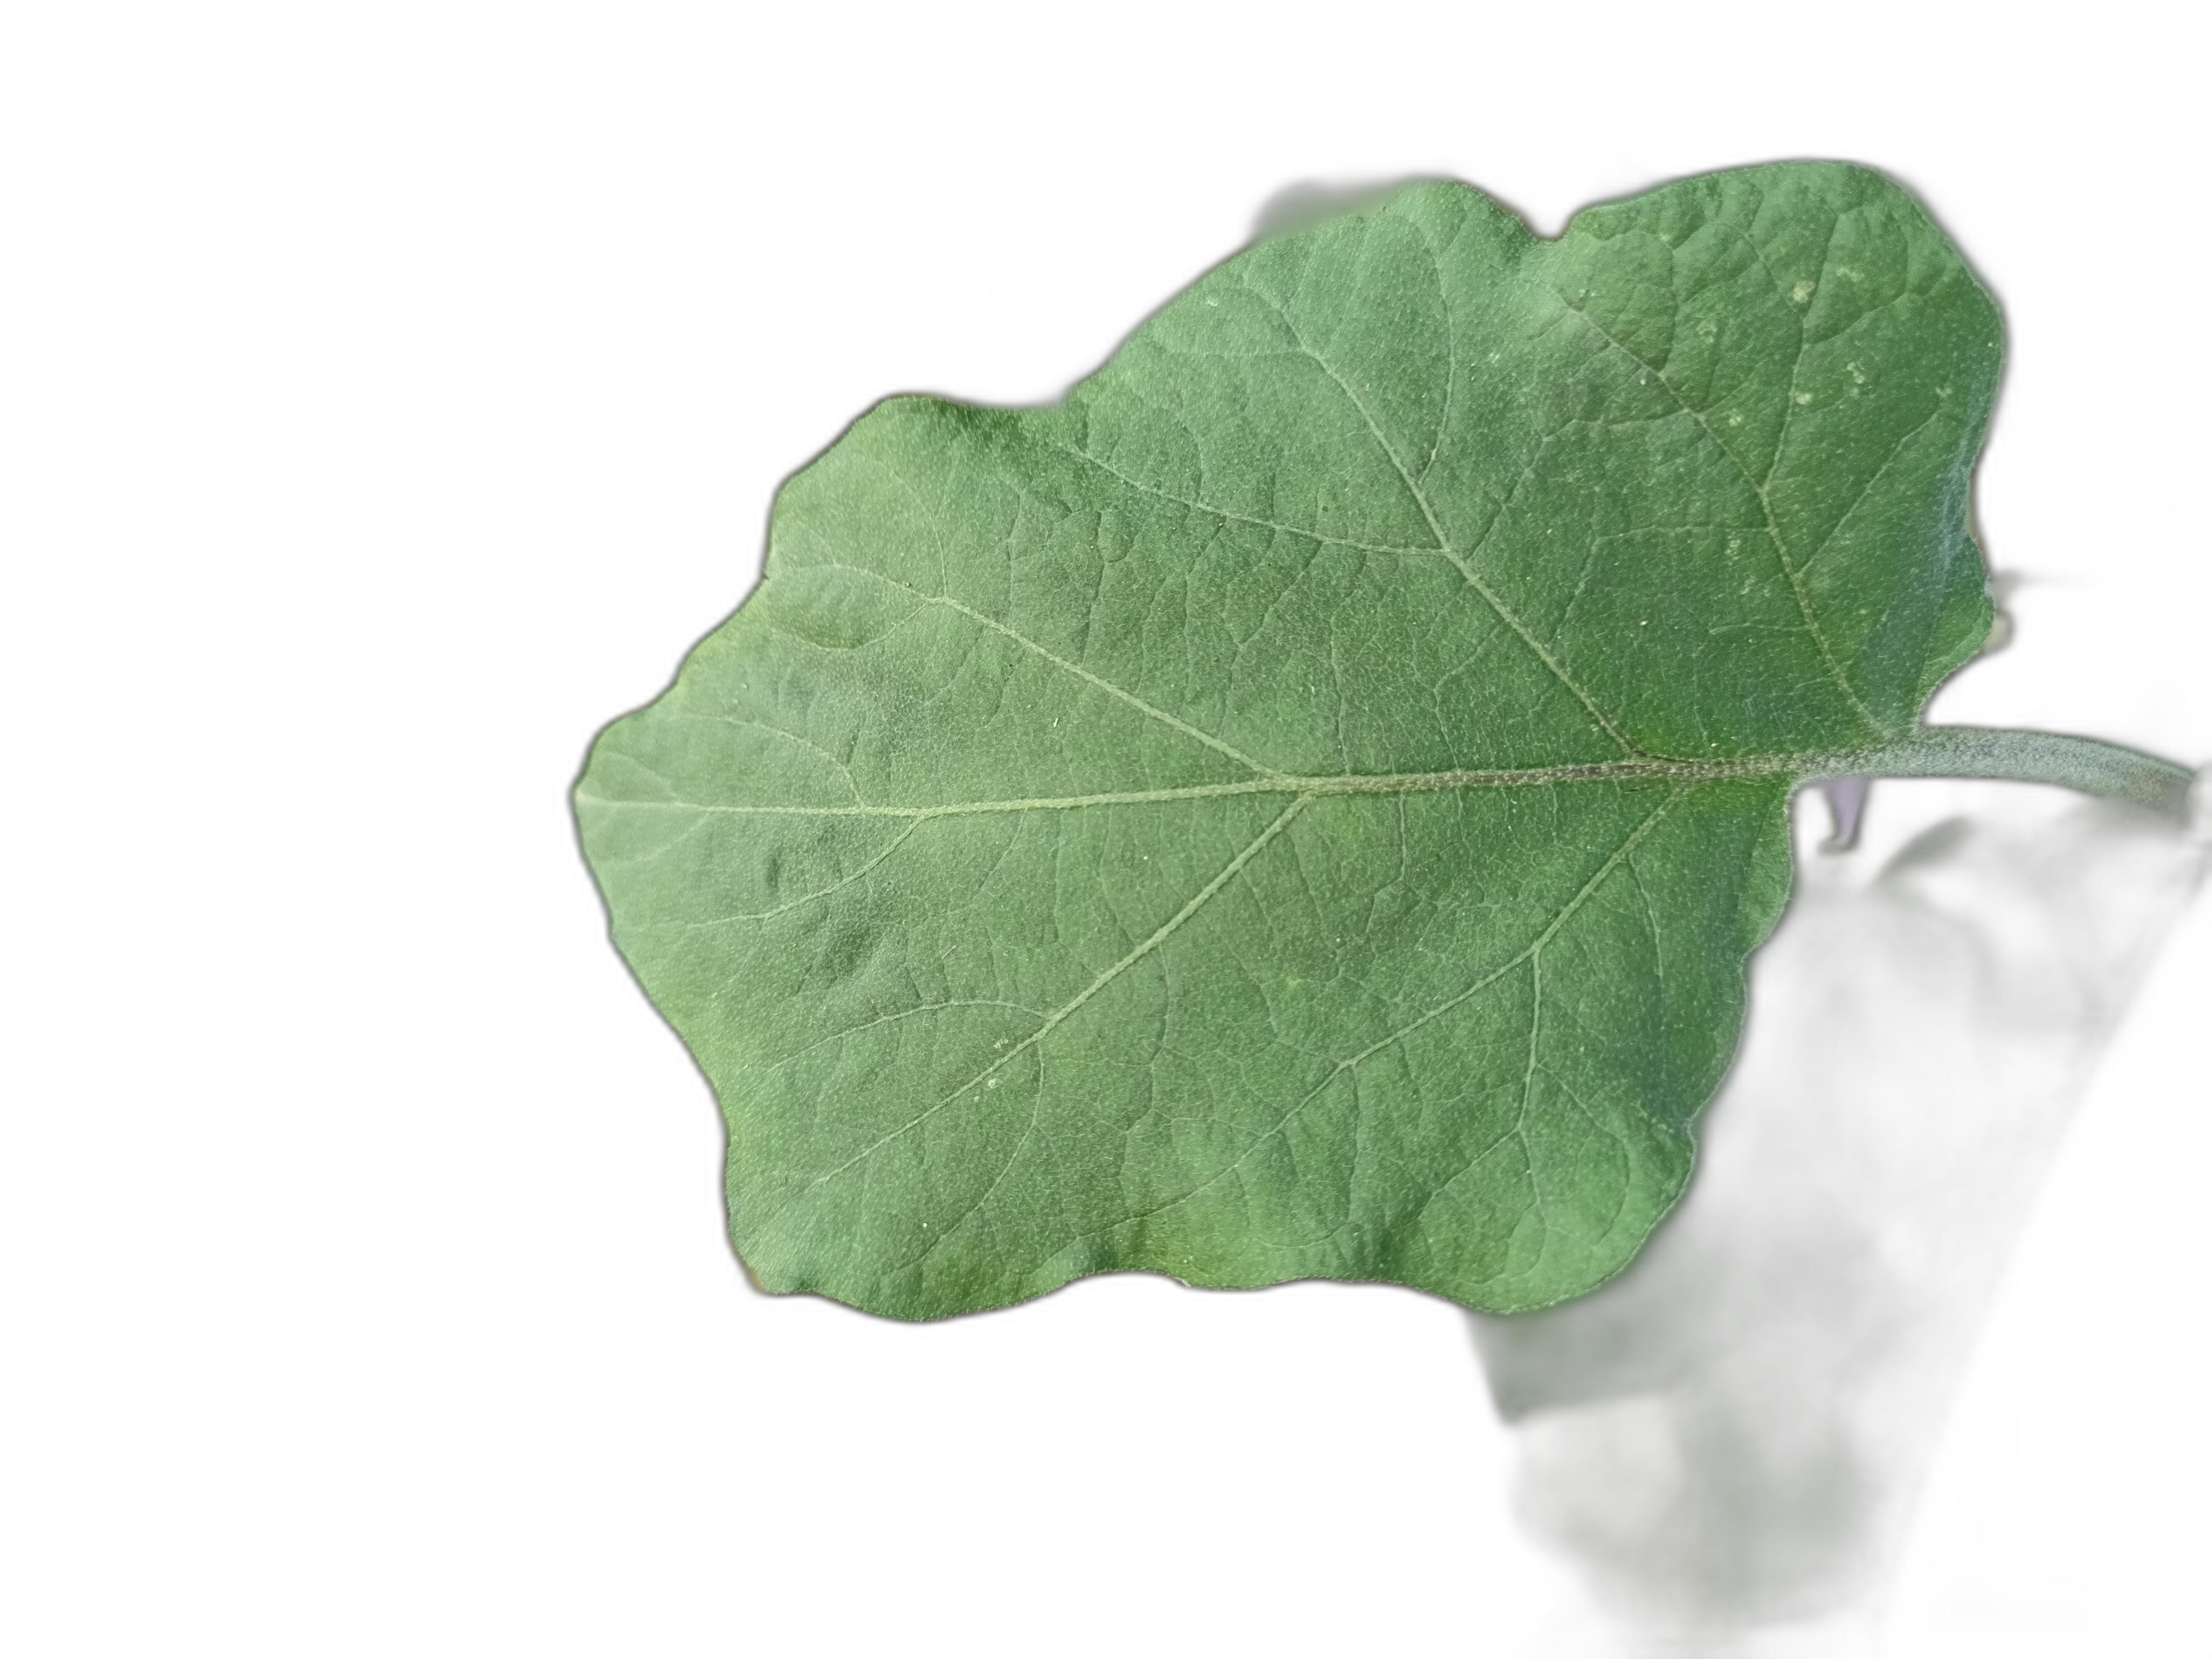
Label: Healthy Leaf